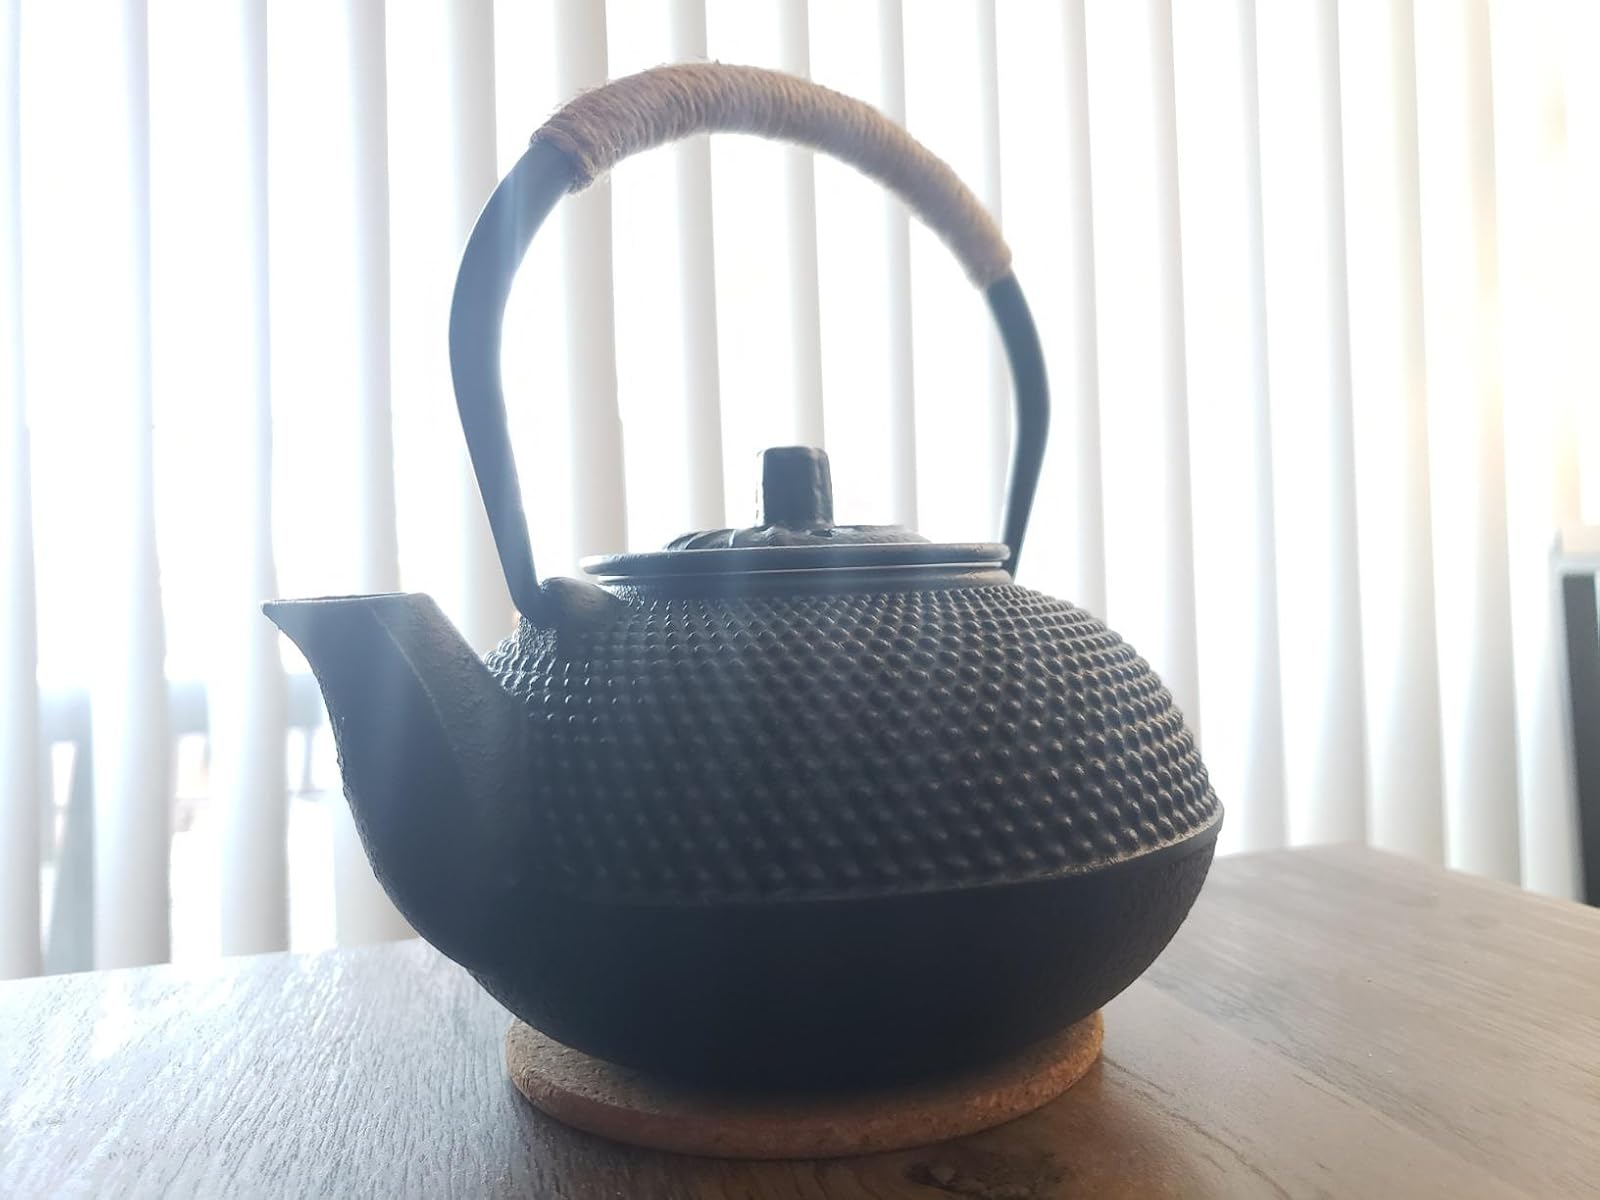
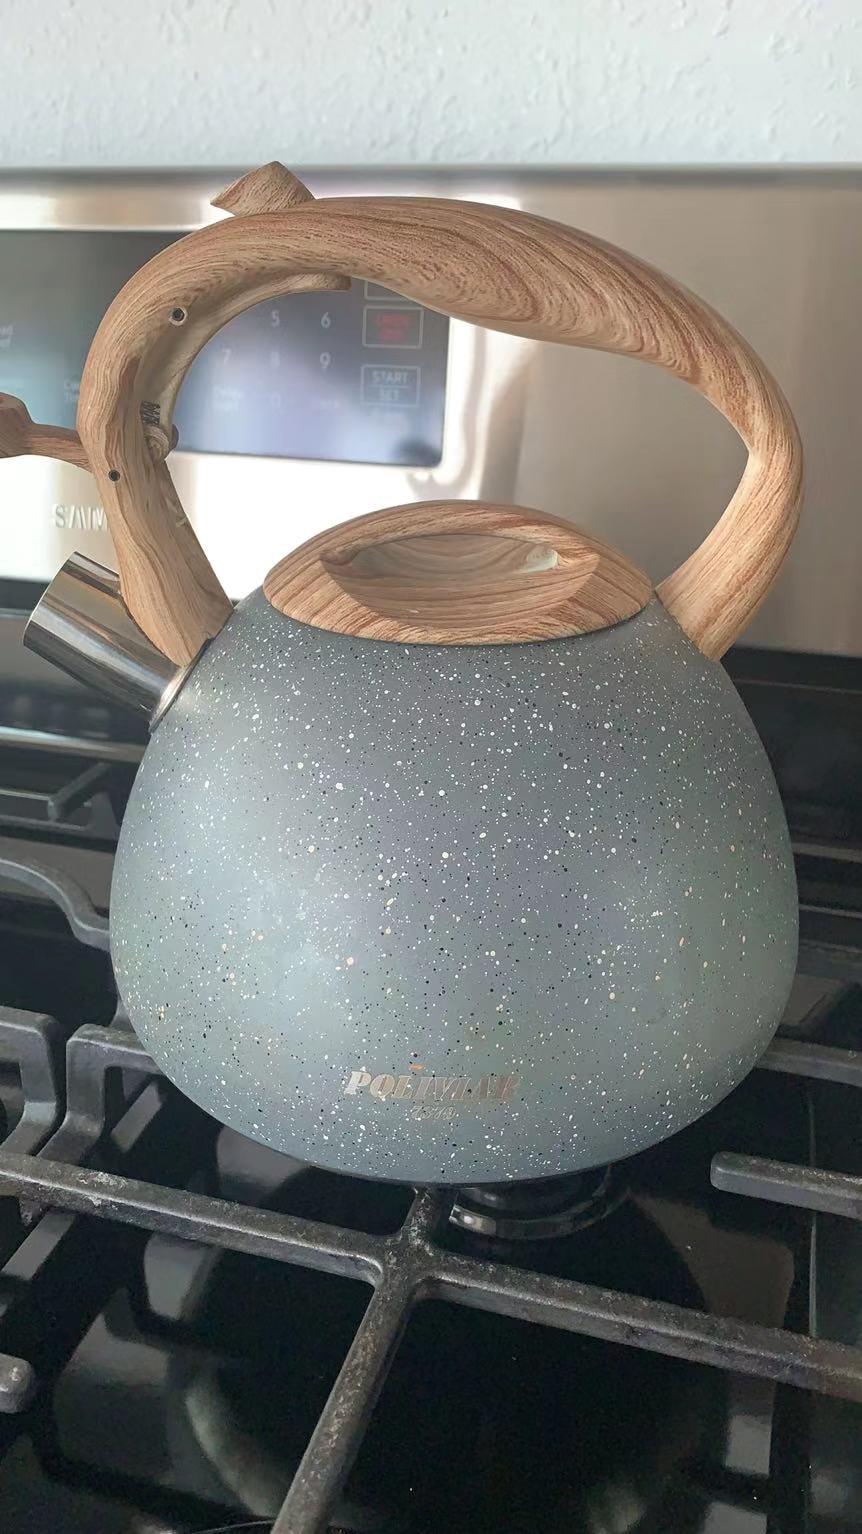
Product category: items_kettle
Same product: no